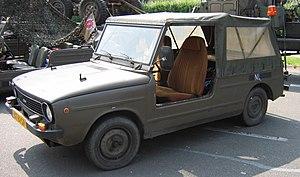
La Volvo 66 est une automobile du constructeur automobile suédois Volvo.